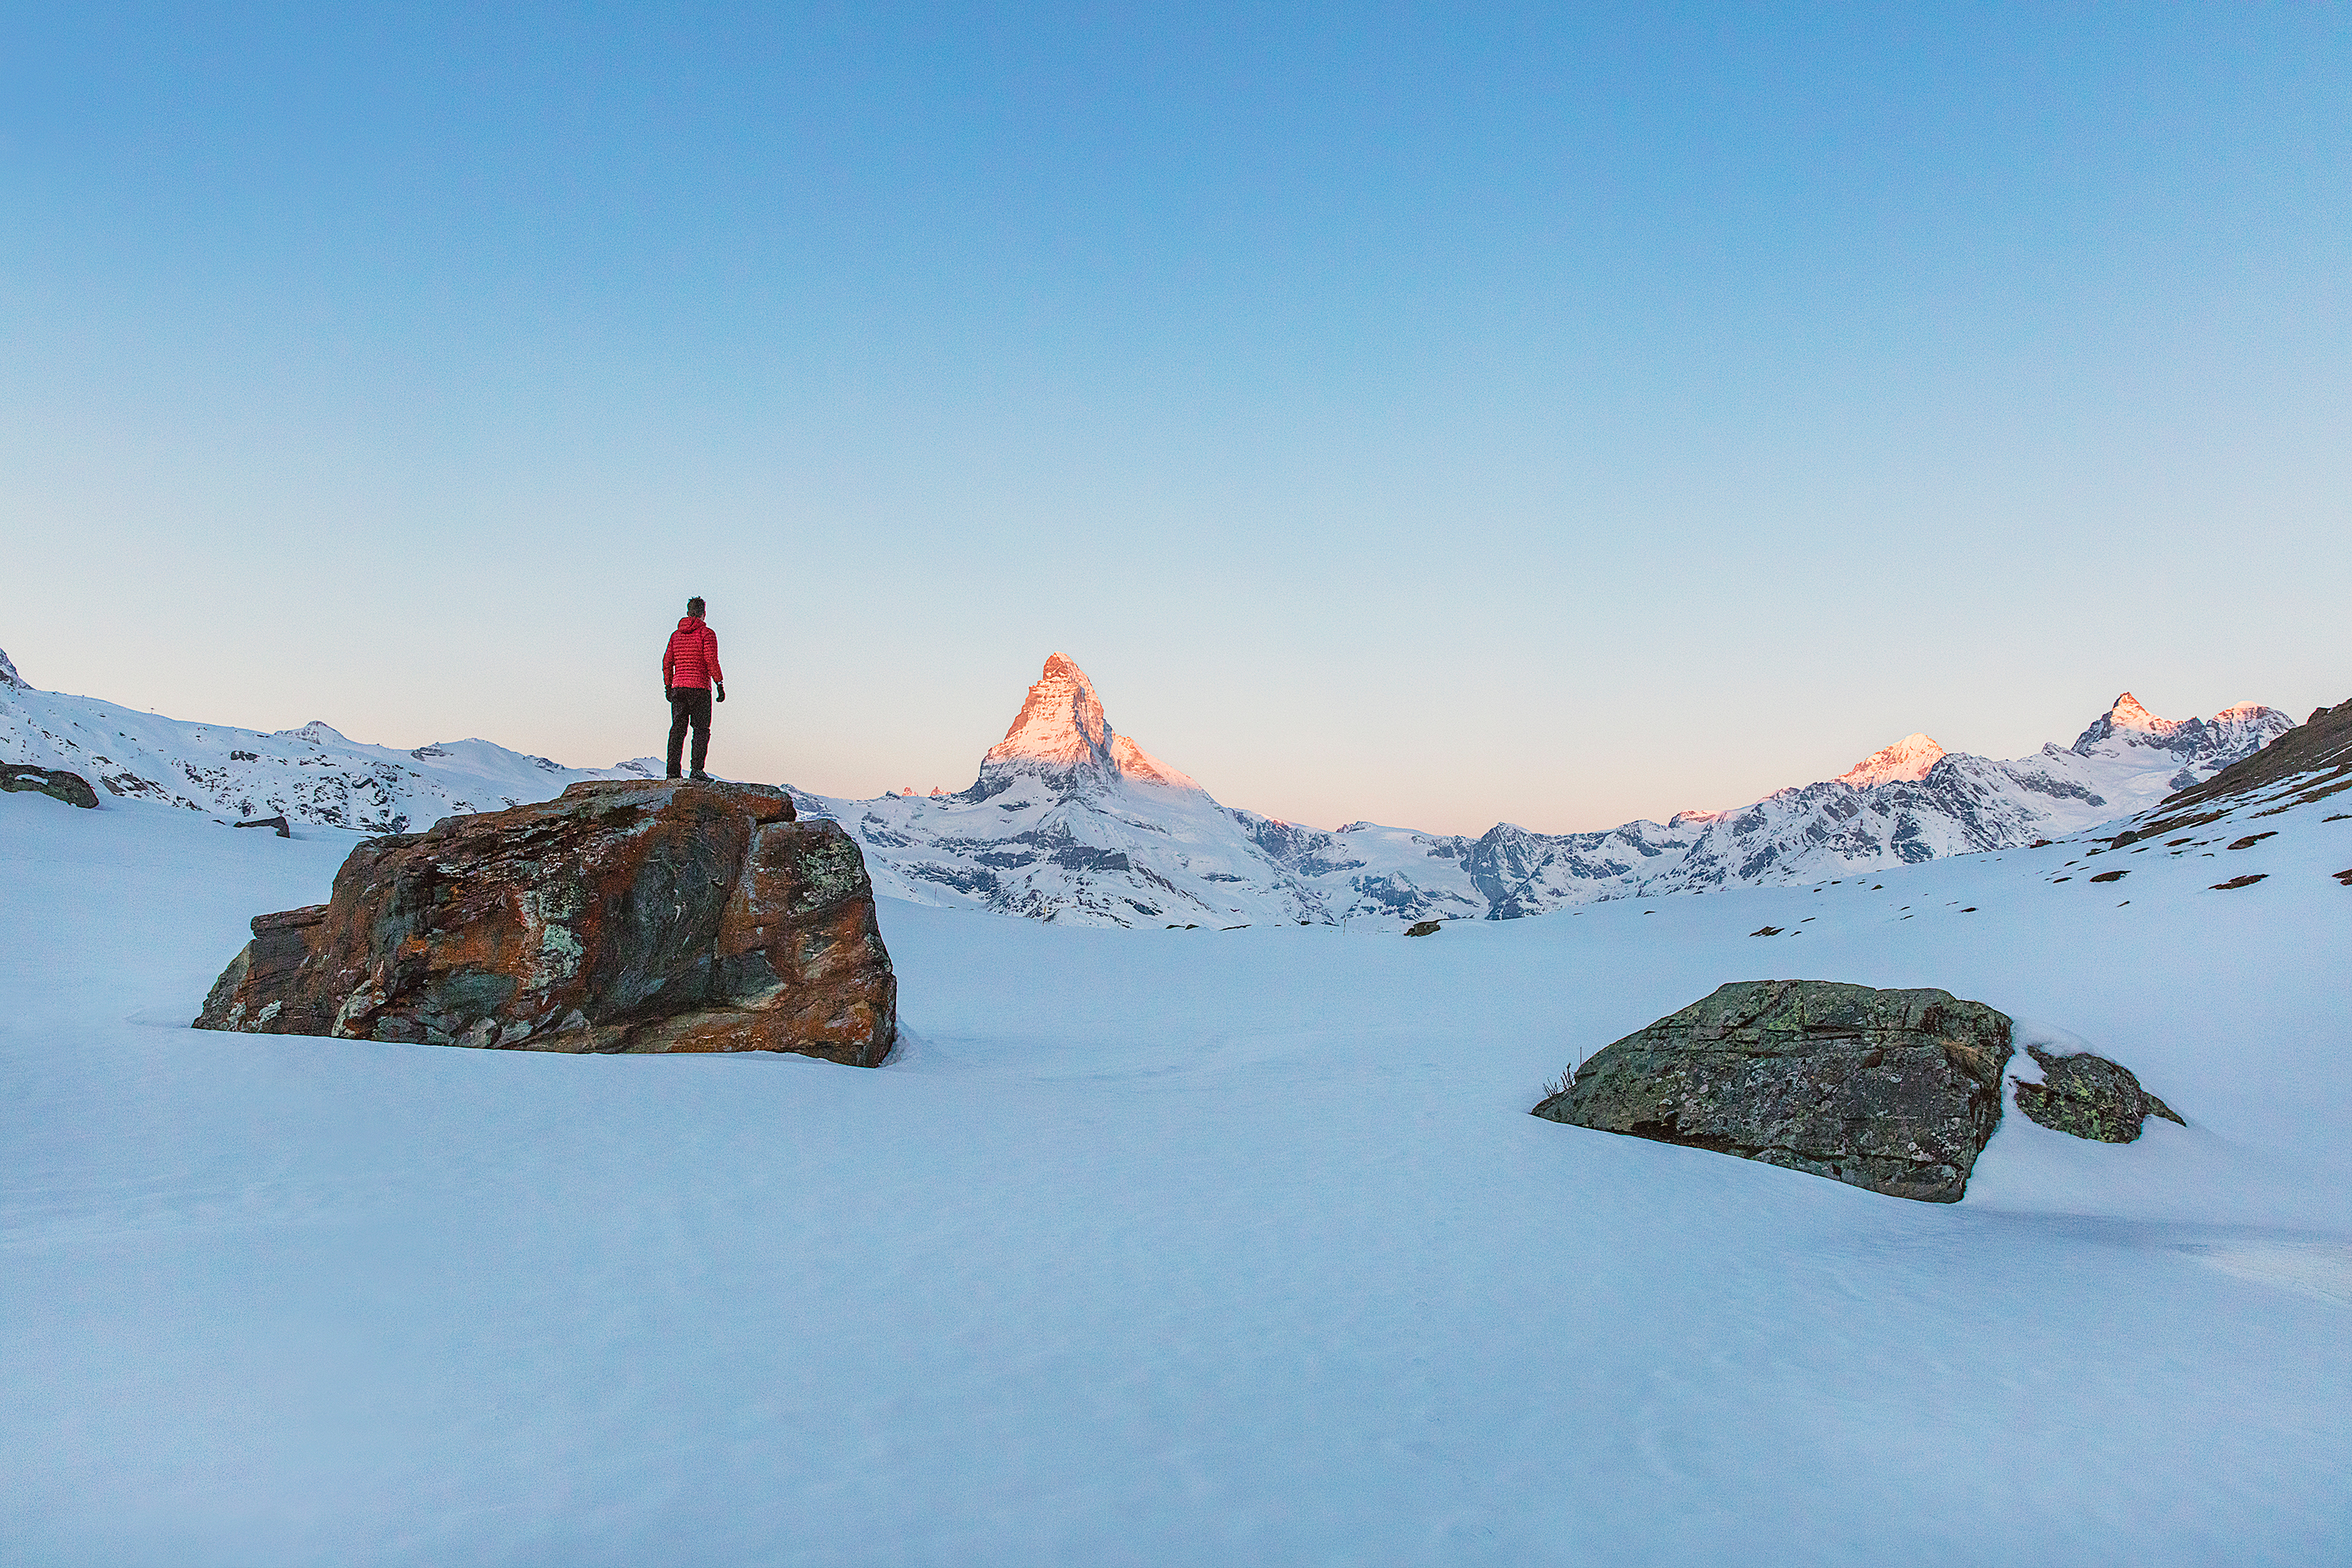
mountain, snow, winter, mountain range, weather, arctic, season, ridge, summit, mountaineering, winter sport, sports, alps, piste, landform, ski touring, ski mountaineering, mountainous landforms, geological phenomenon